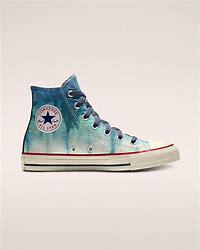
Brand: Converse
Model: Chuck Taylor All Canvas